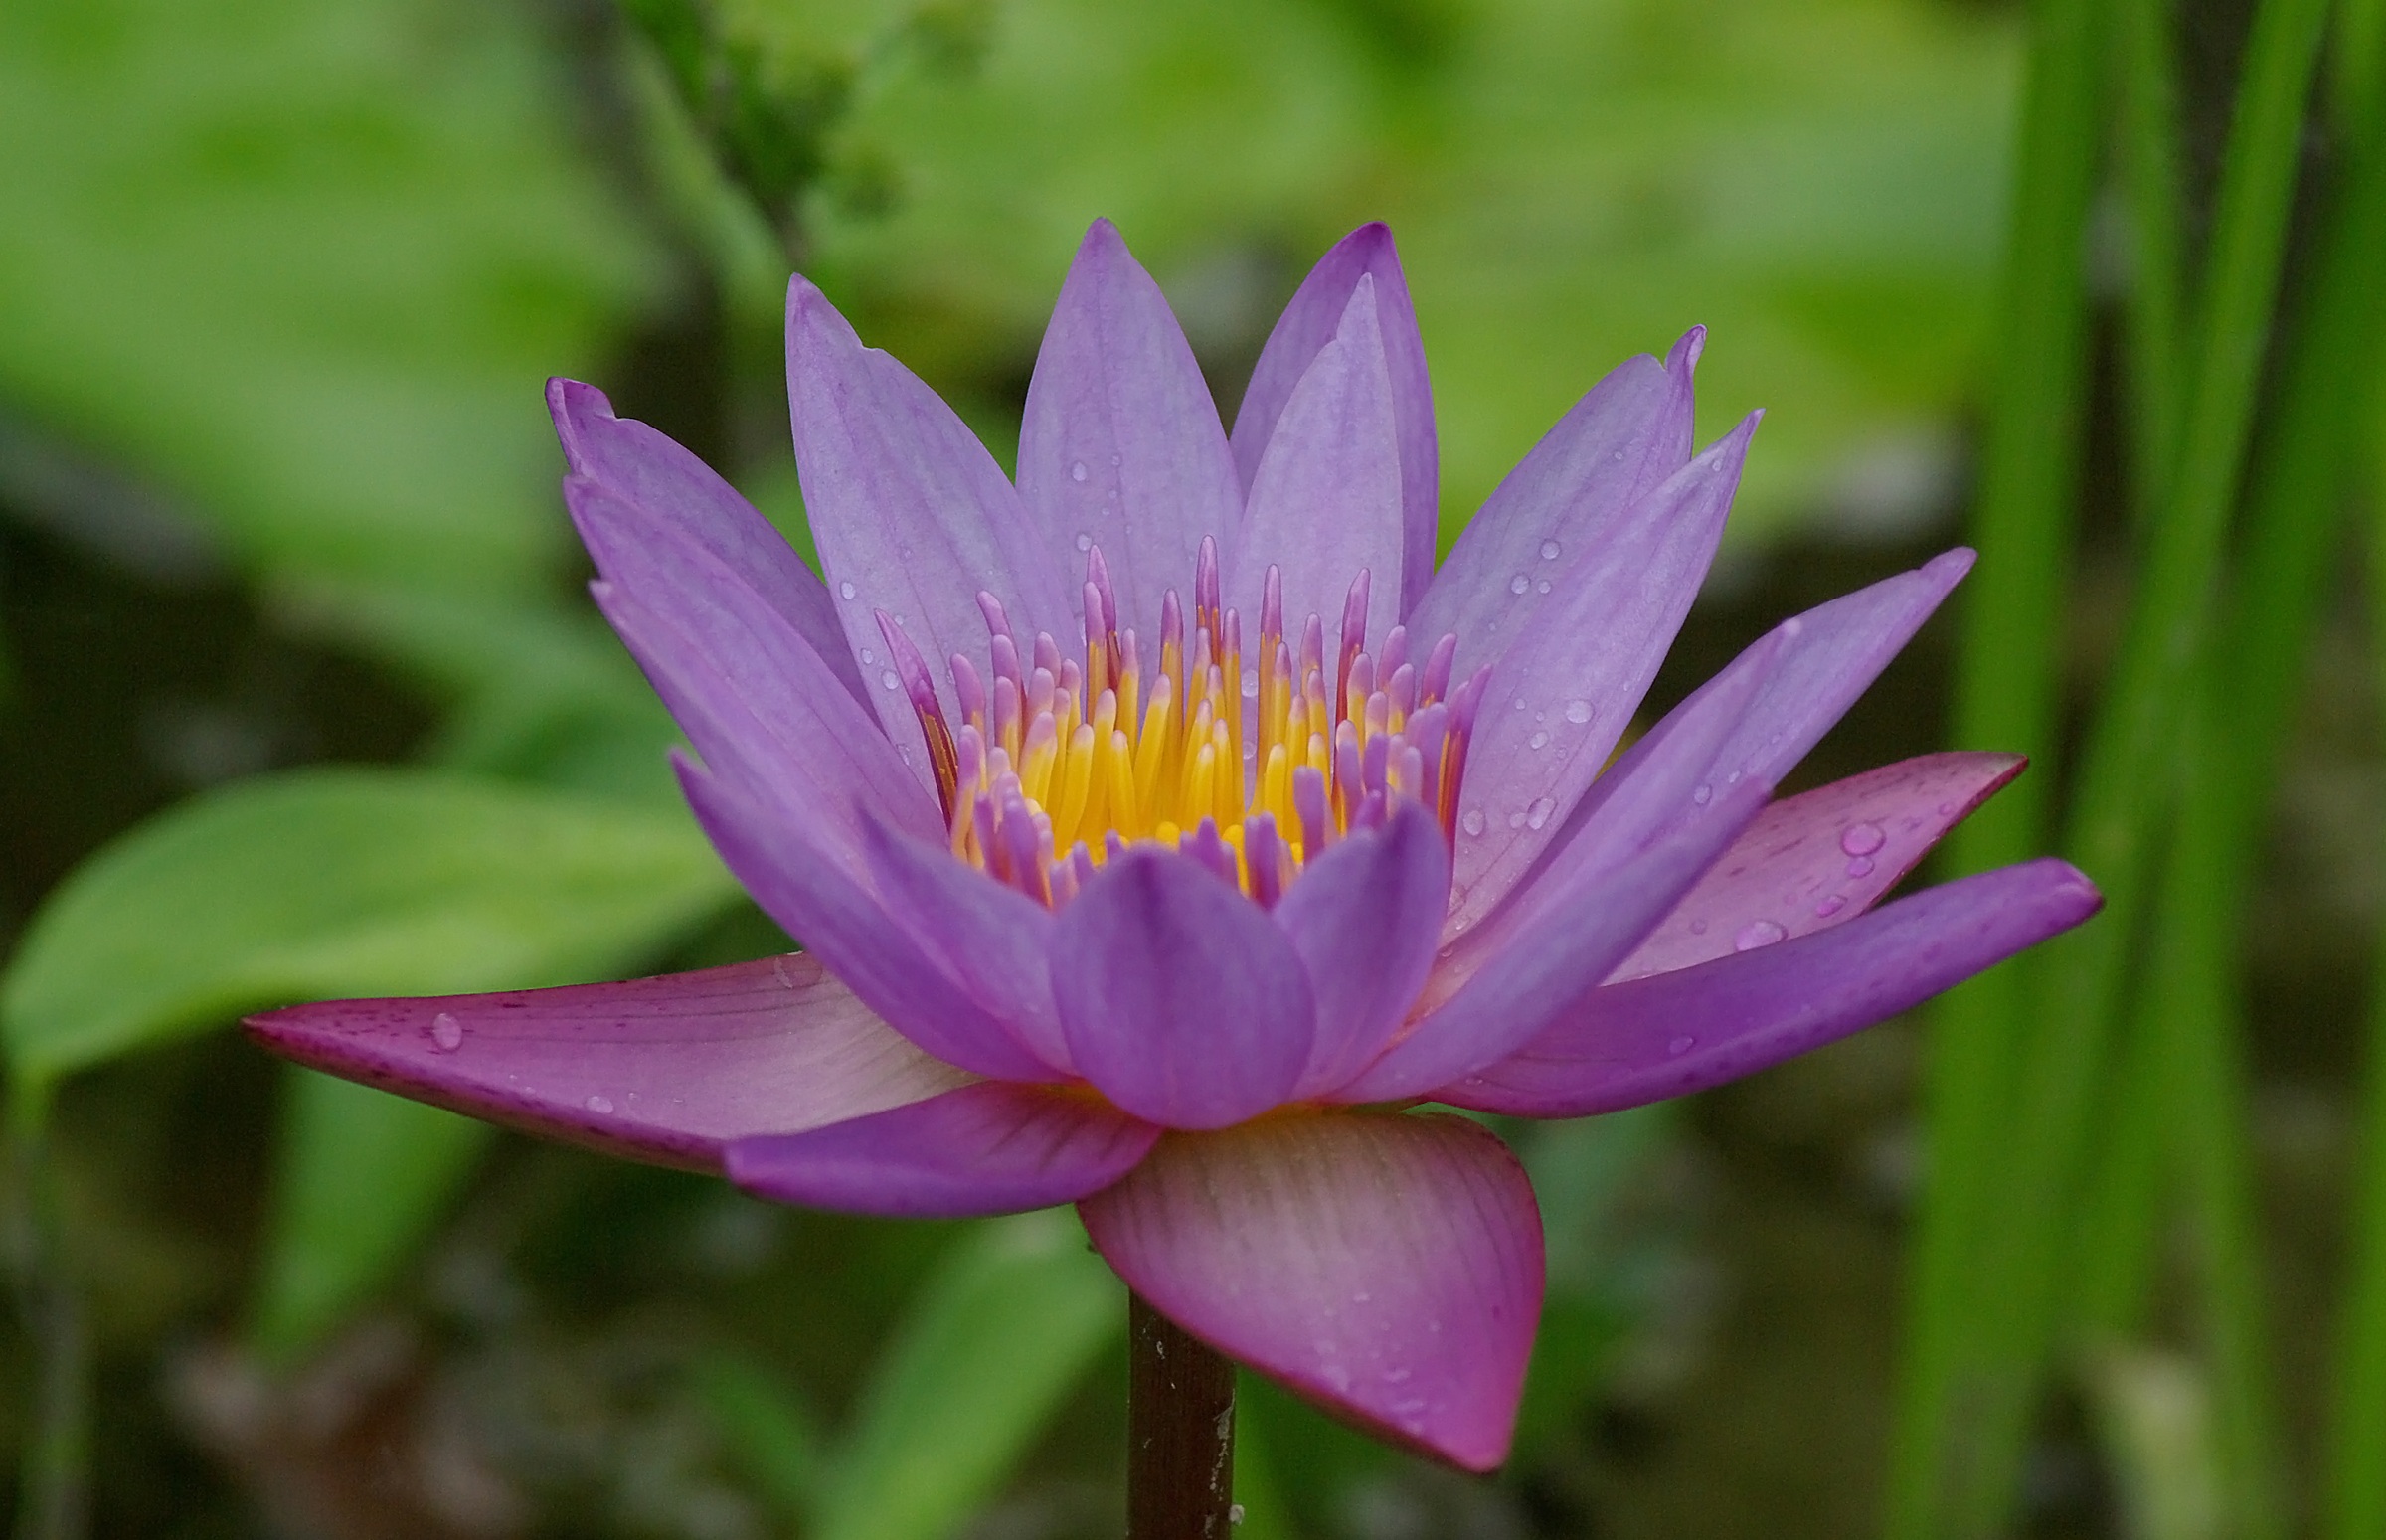
water, nature, blossom, plant, flower, purple, petal, bloom, macro, botany, aquatic, sacred lotus, aquatic plant, flora, water lily, wildflower, close up, petals, lotus, exotic, macro photography, flowering plant, plant stem, land plant, lotus family